F comme Fairbanks

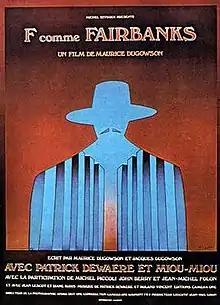
Film poster

F comme Fairbanks is a 1976 French drama film directed by Maurice Dugowson. It was entered into the 26th Berlin International Film Festival.